Robert Redeker

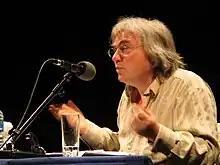

Robert Redeker is a French writer and philosophy teacher. He was teaching at the Pierre-Paul-Riquet high school, in Saint-Orens-de-Gameville, and at the École Nationale de l'Aviation Civile. He is currently in hiding under police protection.